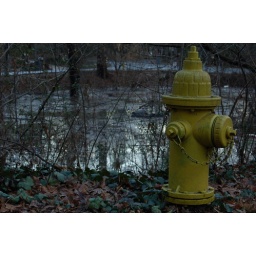
Fire Hydrant in front of the flood plane across the street from my house